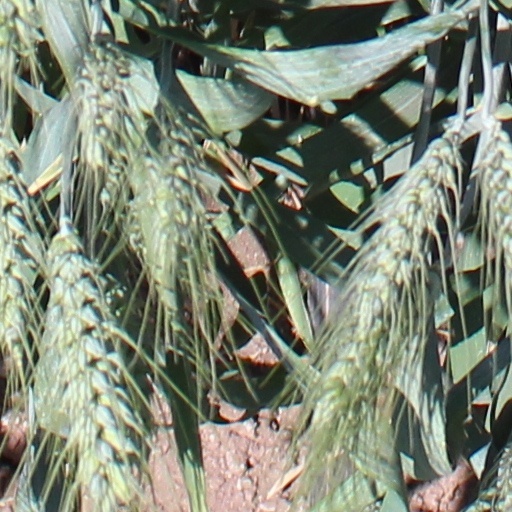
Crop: wheat